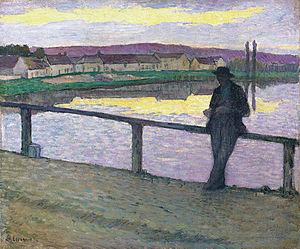
Coucher de soleil sur Pont-Aven
Pont-Aven [pɔ̃tavɛn] est une commune du département du Finistère dans la région Bretagne en France. Pont-Aven est surnommée « la cité des peintres » car de nombreux peintres dont Gauguin y ont séjourné.
Henri Lebasque, né à Champigné, le 25 septembre 1865 et mort au Cannet, le 7 août 1937, est un peintre post-impressionniste français. Marthe Lebasque, sa fille aînée, est l'épouse du peintre Carlos-Reymond.